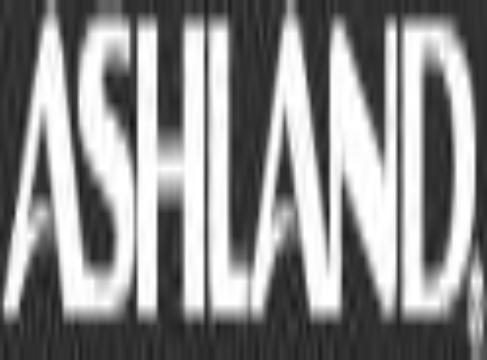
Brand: Ashland Inc
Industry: Others